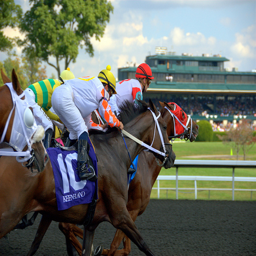
A group of men in jockey outfits racing horses.
A group of athletes race horses on a racing track.
Racehorses and their riders racing on a track.
A group of men riding on the backs of brown horses.
The action at a horse race with a green grandstand in the background.